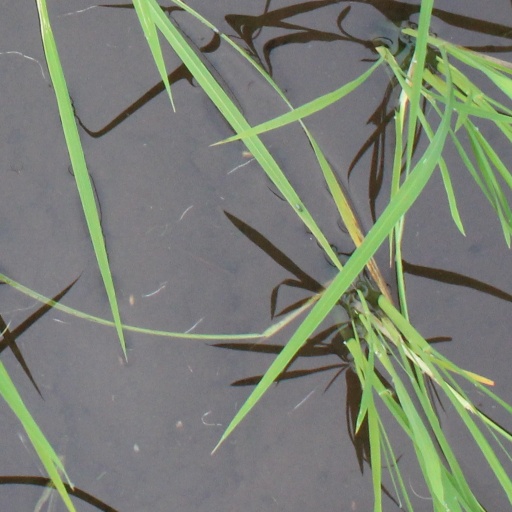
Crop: rice